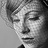
Emotion: sad